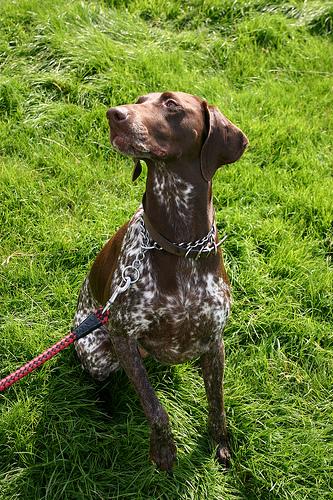
Breed: german shorthaired